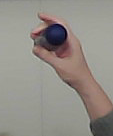
Product: nivea_rollon